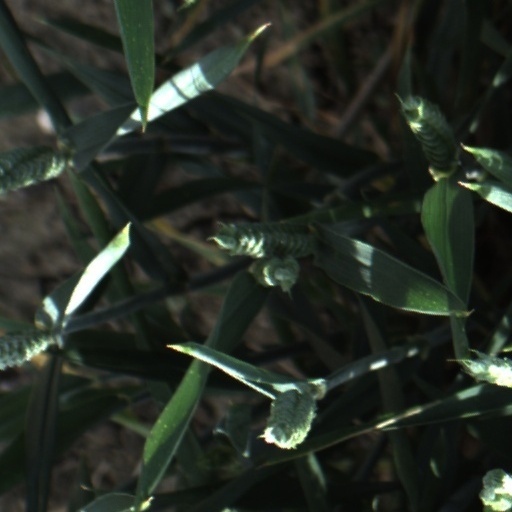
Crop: wheat